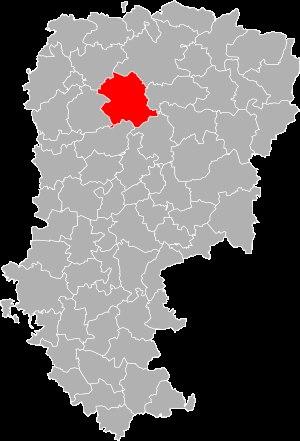
Le canton de Ribemont est une division administrative française située dans le département de l'Aisne et la région Hauts-de-France.